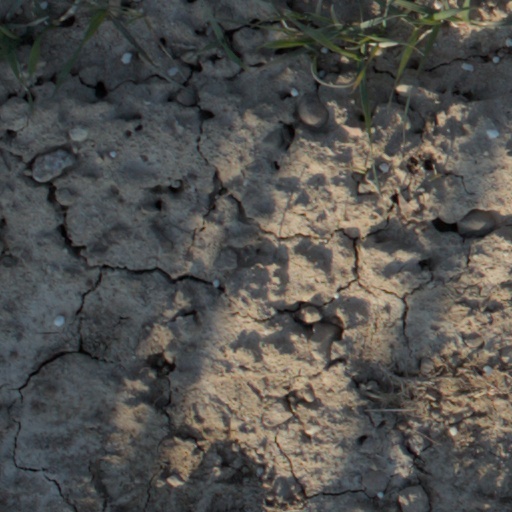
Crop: wheat